Easton, Massachusetts

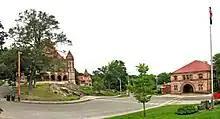
View from The Rockery showing Oakes Ames Memorial hall (left), Ames Free Library (center), and 66 Main Street (right)

In 1694, the first settler, Clement Briggs, established his home near the Easton Green. In 1711, the Taunton North Purchase area became Norton, and in 1713, the sixty-nine families settled in Easton and hired Elder William Pratt as their first minister. Prior to the settlers' establishment, the area was occupied by Native Americans as a hunting area and a burial ground. During King Philip's War, Metacom, also known as King Philip, used part of Easton as a headquarters for his troops. There was no legal parish in Easton until 1722, when the East Precinct of Norton was recognized. In 1725, the area was incorporated as the Town of Easton; it was so named because it was formerly called the "East End" of the Taunton North Purchase and was shortened by pronunciation to Easton. During the Revolutionary War, General George Washington stayed at the Benjamin Williams Tavern on Bay Road, which is now the second oldest existing house in Easton, while on his way to negotiate for cannonballs at the old Perry Foundry in Taunton.